Aidan Quinn

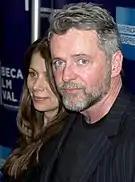
Elizabeth Bracco and Quinn, 2009

In 1987, Quinn married his "Stakeout" co-star Elizabeth Bracco (sister of actress Lorraine Bracco). They have two daughters: Mia (b. 1998) and Ava Eileen (b. 1989), who has autism. Ava appeared as the baby "David" in "Avalon", and Mia played a ghost in "The Eclipse". He has controversially suggested that the MMR vaccine led to his daughter's autism diagnosis. Former residents of Englewood, New Jersey, Quinn and his family now live in Palisades, Rockland County, New York, and Marbletown in the Catskills / Woodstock region of Ulster County, New York.